Napoleon (2023 film)

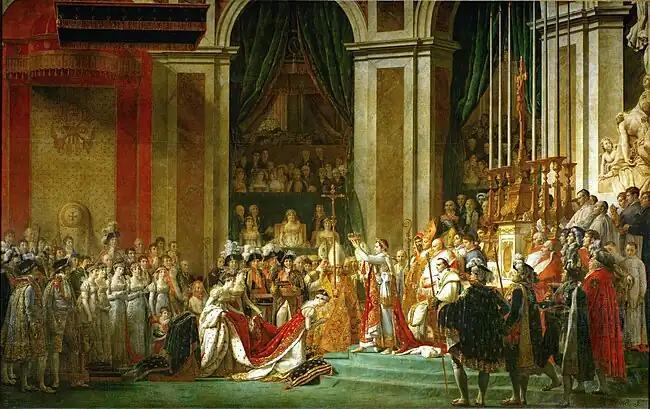
The film's coronation scene is portrayed as it was depicted in the famous painting "The Coronation of Napoleon" by Jacques-Louis David.

Many critics of the film's historical aspects, including historians Adam Tooze and Andrew Roberts, believed it ignored Napoleon's numerous non-military achievements, as well as his popularity with the French people. Roberts, a Napoleon biographer, said his portrayal as a proto-Hitler was "as tired as it is absurd". Historian Zack White agreed, arguing the film "swallowed old British propaganda" which depicted Napoleon as a "Corsican ruffian". Ellin Stein, writing for "Slate", pointed out that Napoleon was known for his passion for literature and Enlightenment thought – a far cry from the boorish, loutish soldier that Scott depicts. French historian Patrice Gueniffey called the movie "anti-French" and full of historical inaccuracies, while fellow historian Romain Marsily found the portrayal of Napoleon "lackluster" and “mediocre” while disregarding Napoleon's positive legacies such as the Napoleonic Code. Spanish historian Francisco Gracia Alonso called the film "a crime". Historian Joan Tumblety wrote that the movie ignored French atrocities such as those committed after the Siege of Jaffa.